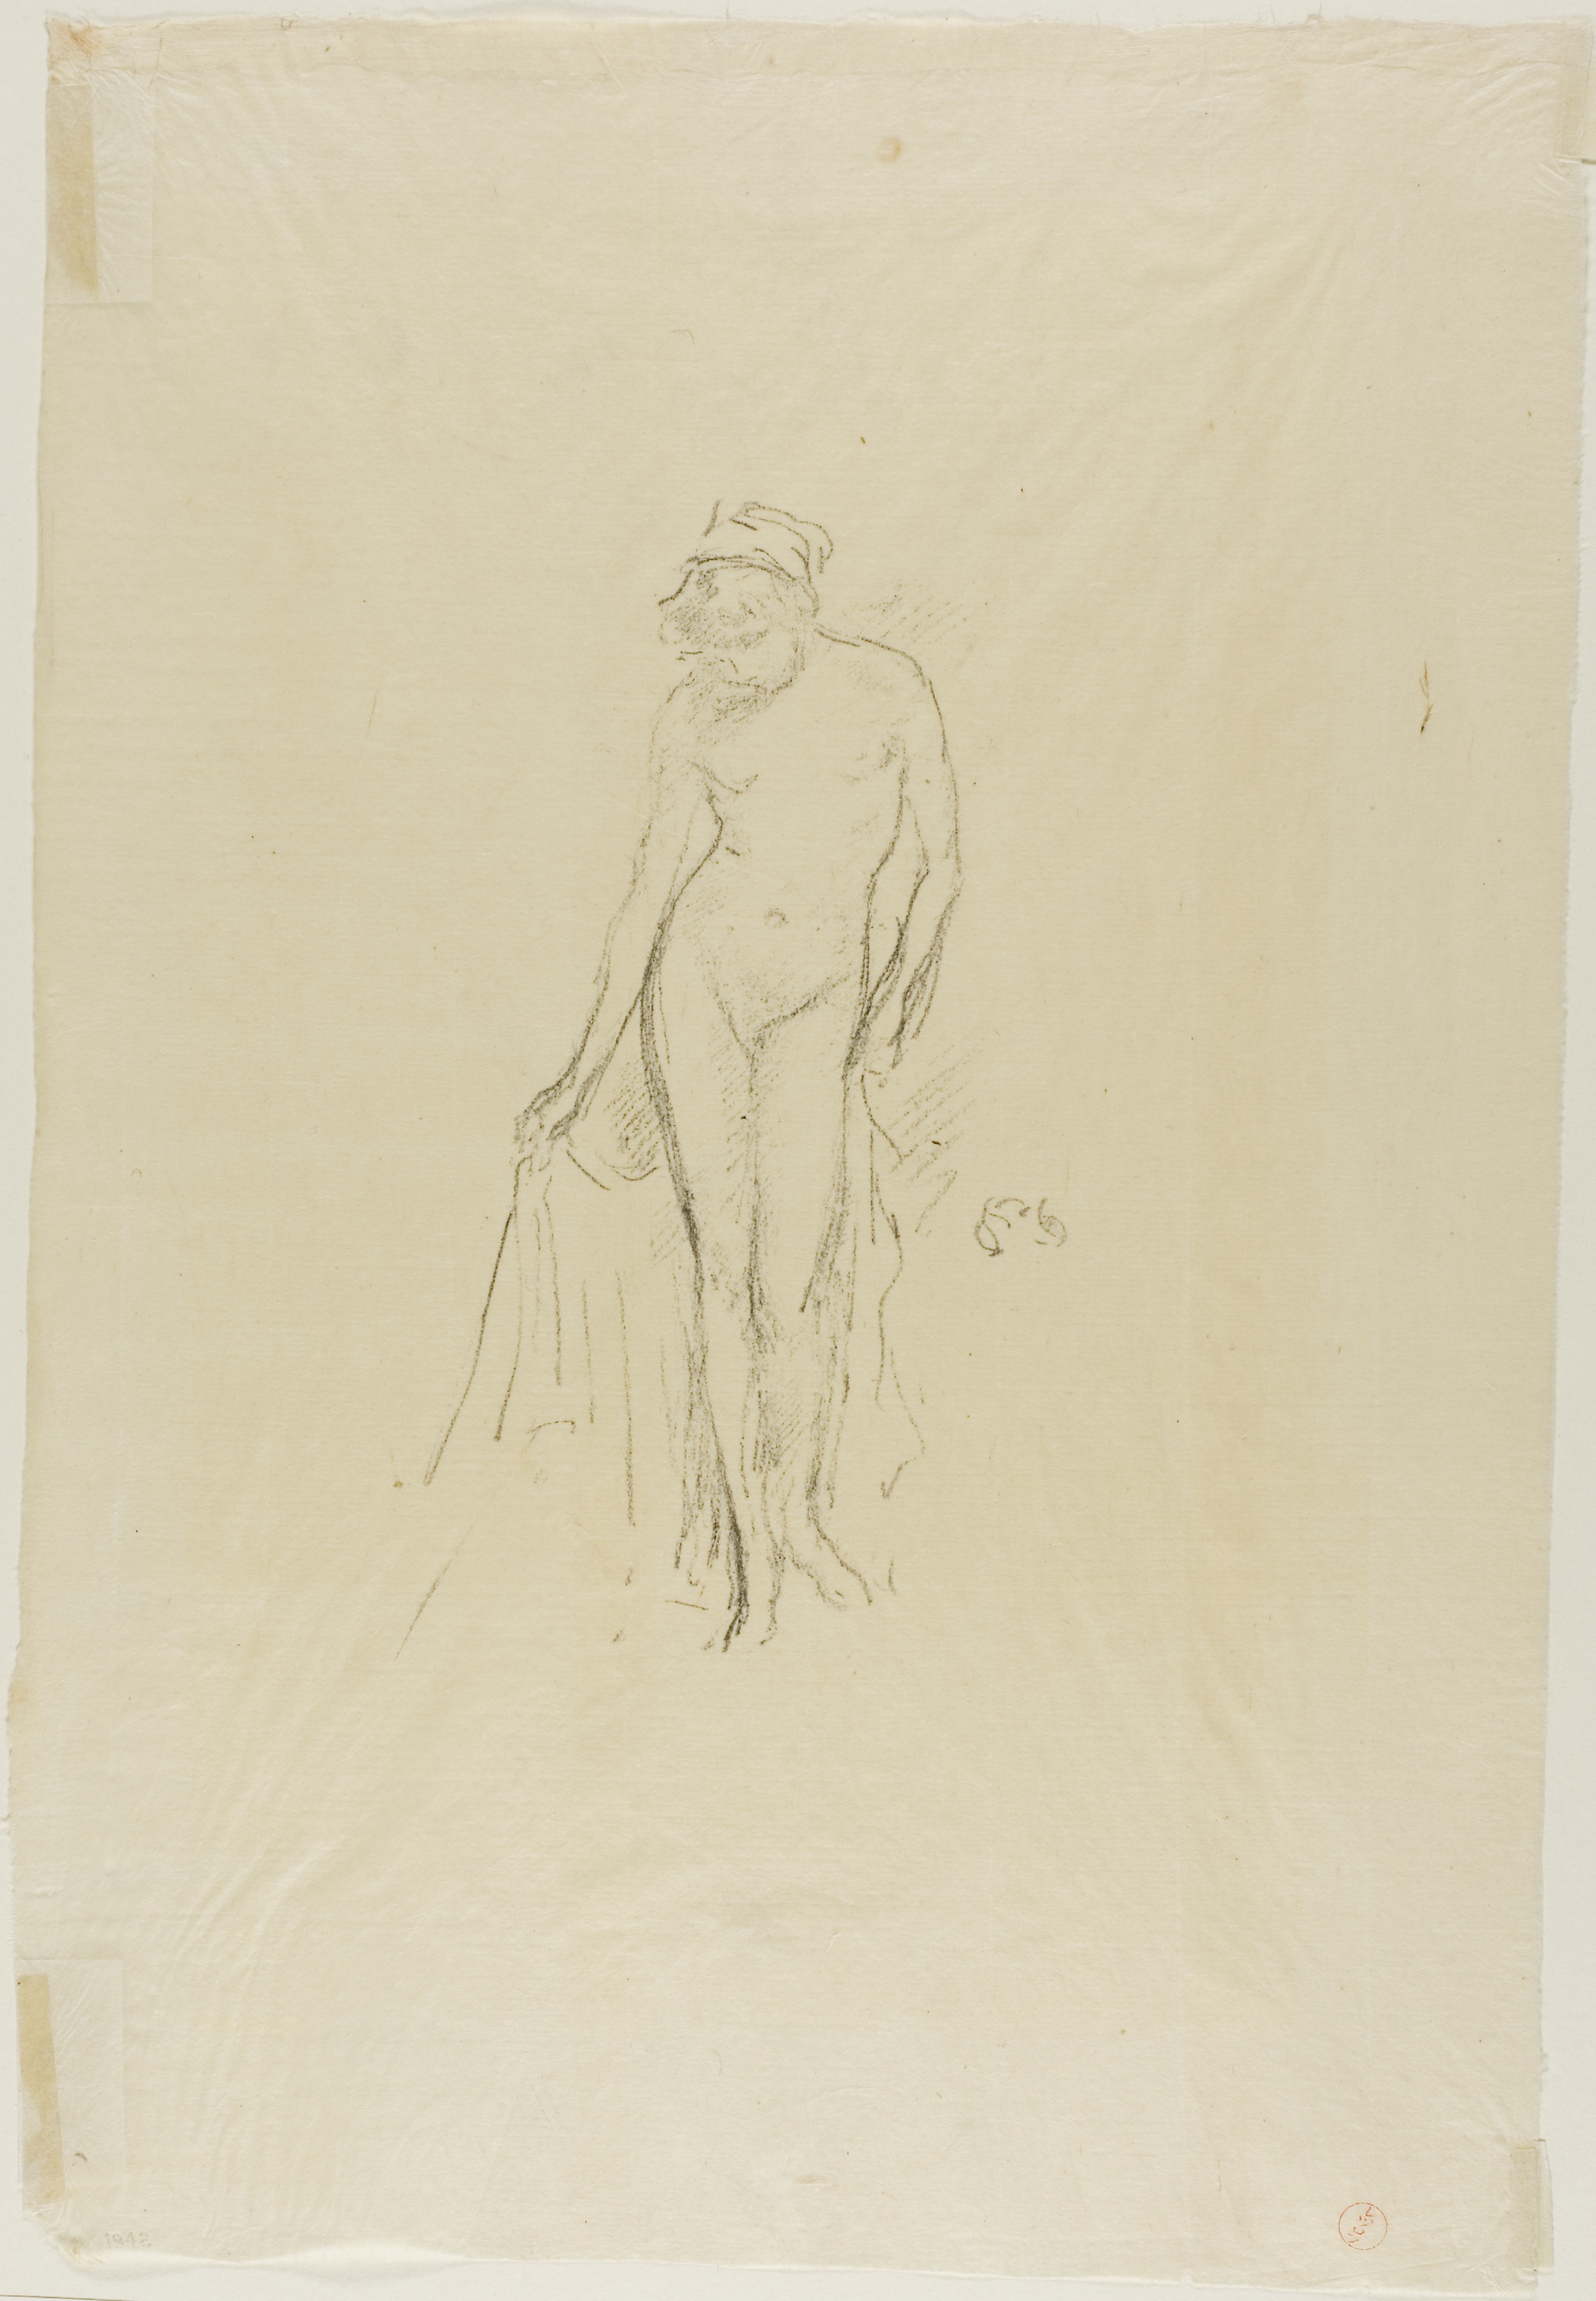
drawing, artwork, figure drawing, sketch, paper